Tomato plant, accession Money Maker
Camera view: bottom (45 deg); turntable rotation: 0 degrees
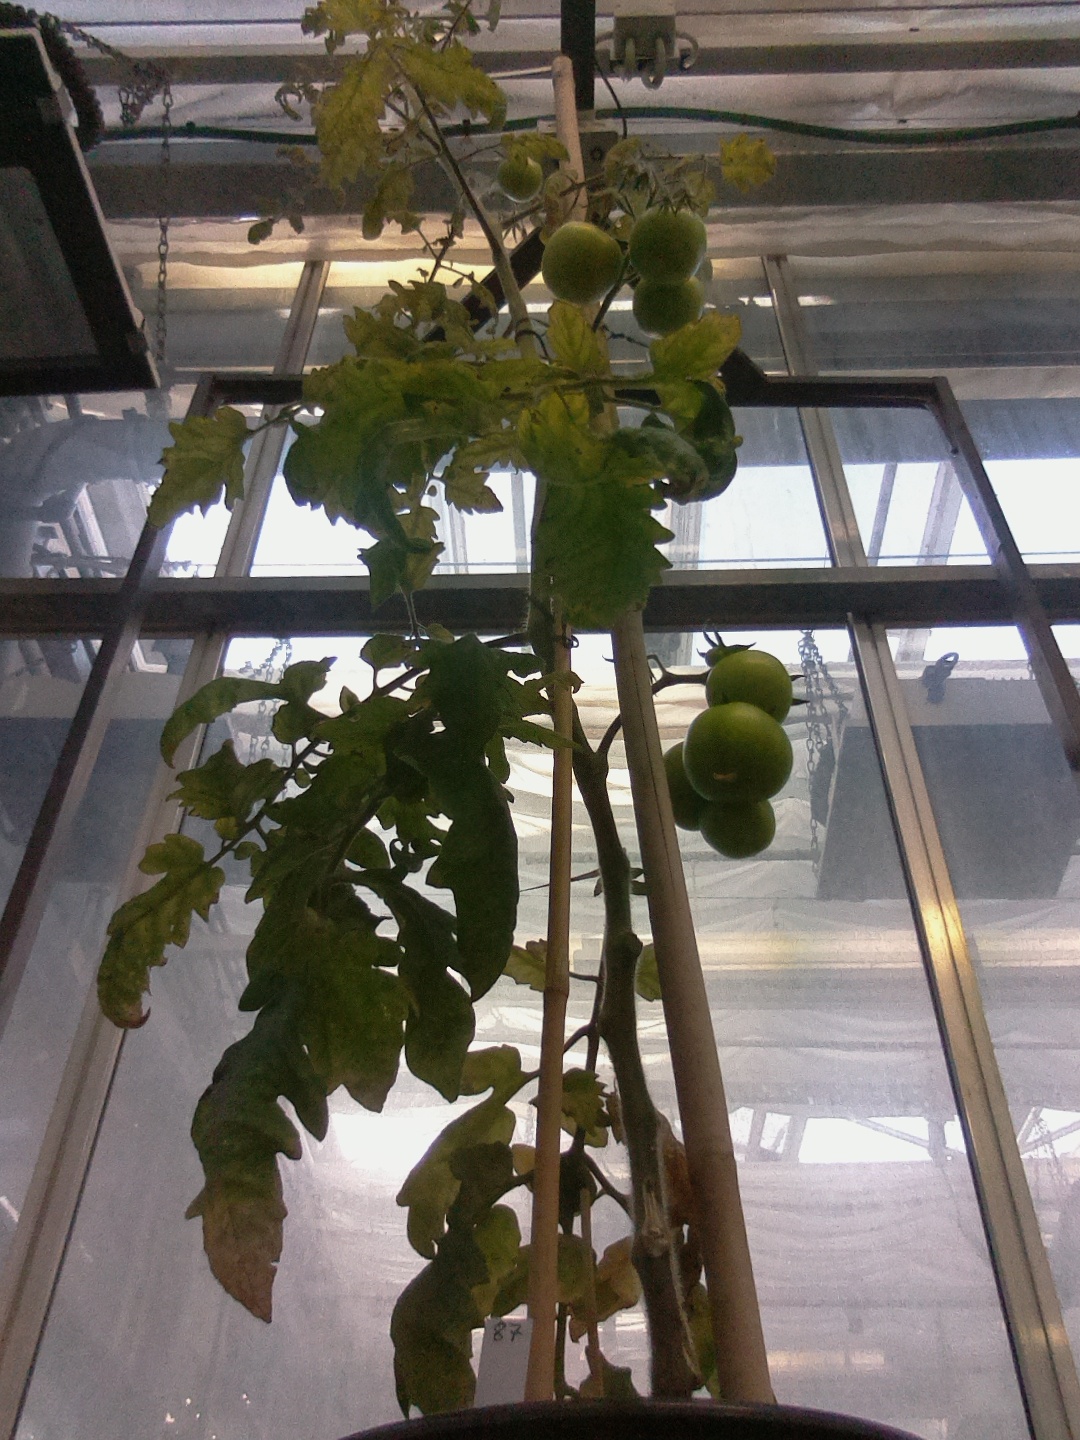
BBCH growth stage 79: 90% -100% of final fruit size